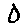
Label: 0